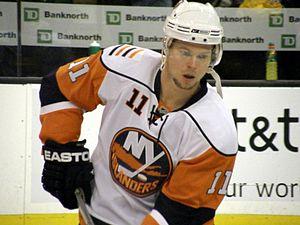
Michael Cammalleri, souvent appelé Mike Cammalleri, est un joueur professionnel canadien de hockey sur glace évoluant dans la Ligue nationale de hockey avec les Oilers d'Edmonton au poste d'ailier gauche. Il est sélectionné en deuxième tour, 49ᵉ joueur au total, par les Kings de Los Angeles de la LNH lors du repêchage d'entrée de 2001. Après son passage avec les Kings, il rejoint les Flames une première fois pour la saison 2008-2009. Après cette saison avec les Flames, il signe pour les Canadiens de Montréal mais retourne jouer à Calgary au cours de la saison 2011-2012. En 2014, il signe un contrat avec les Devils du New Jersey.